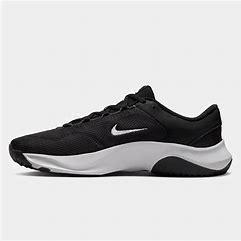
Brand: Nike
Model: Legend Essential 3 Next Nature